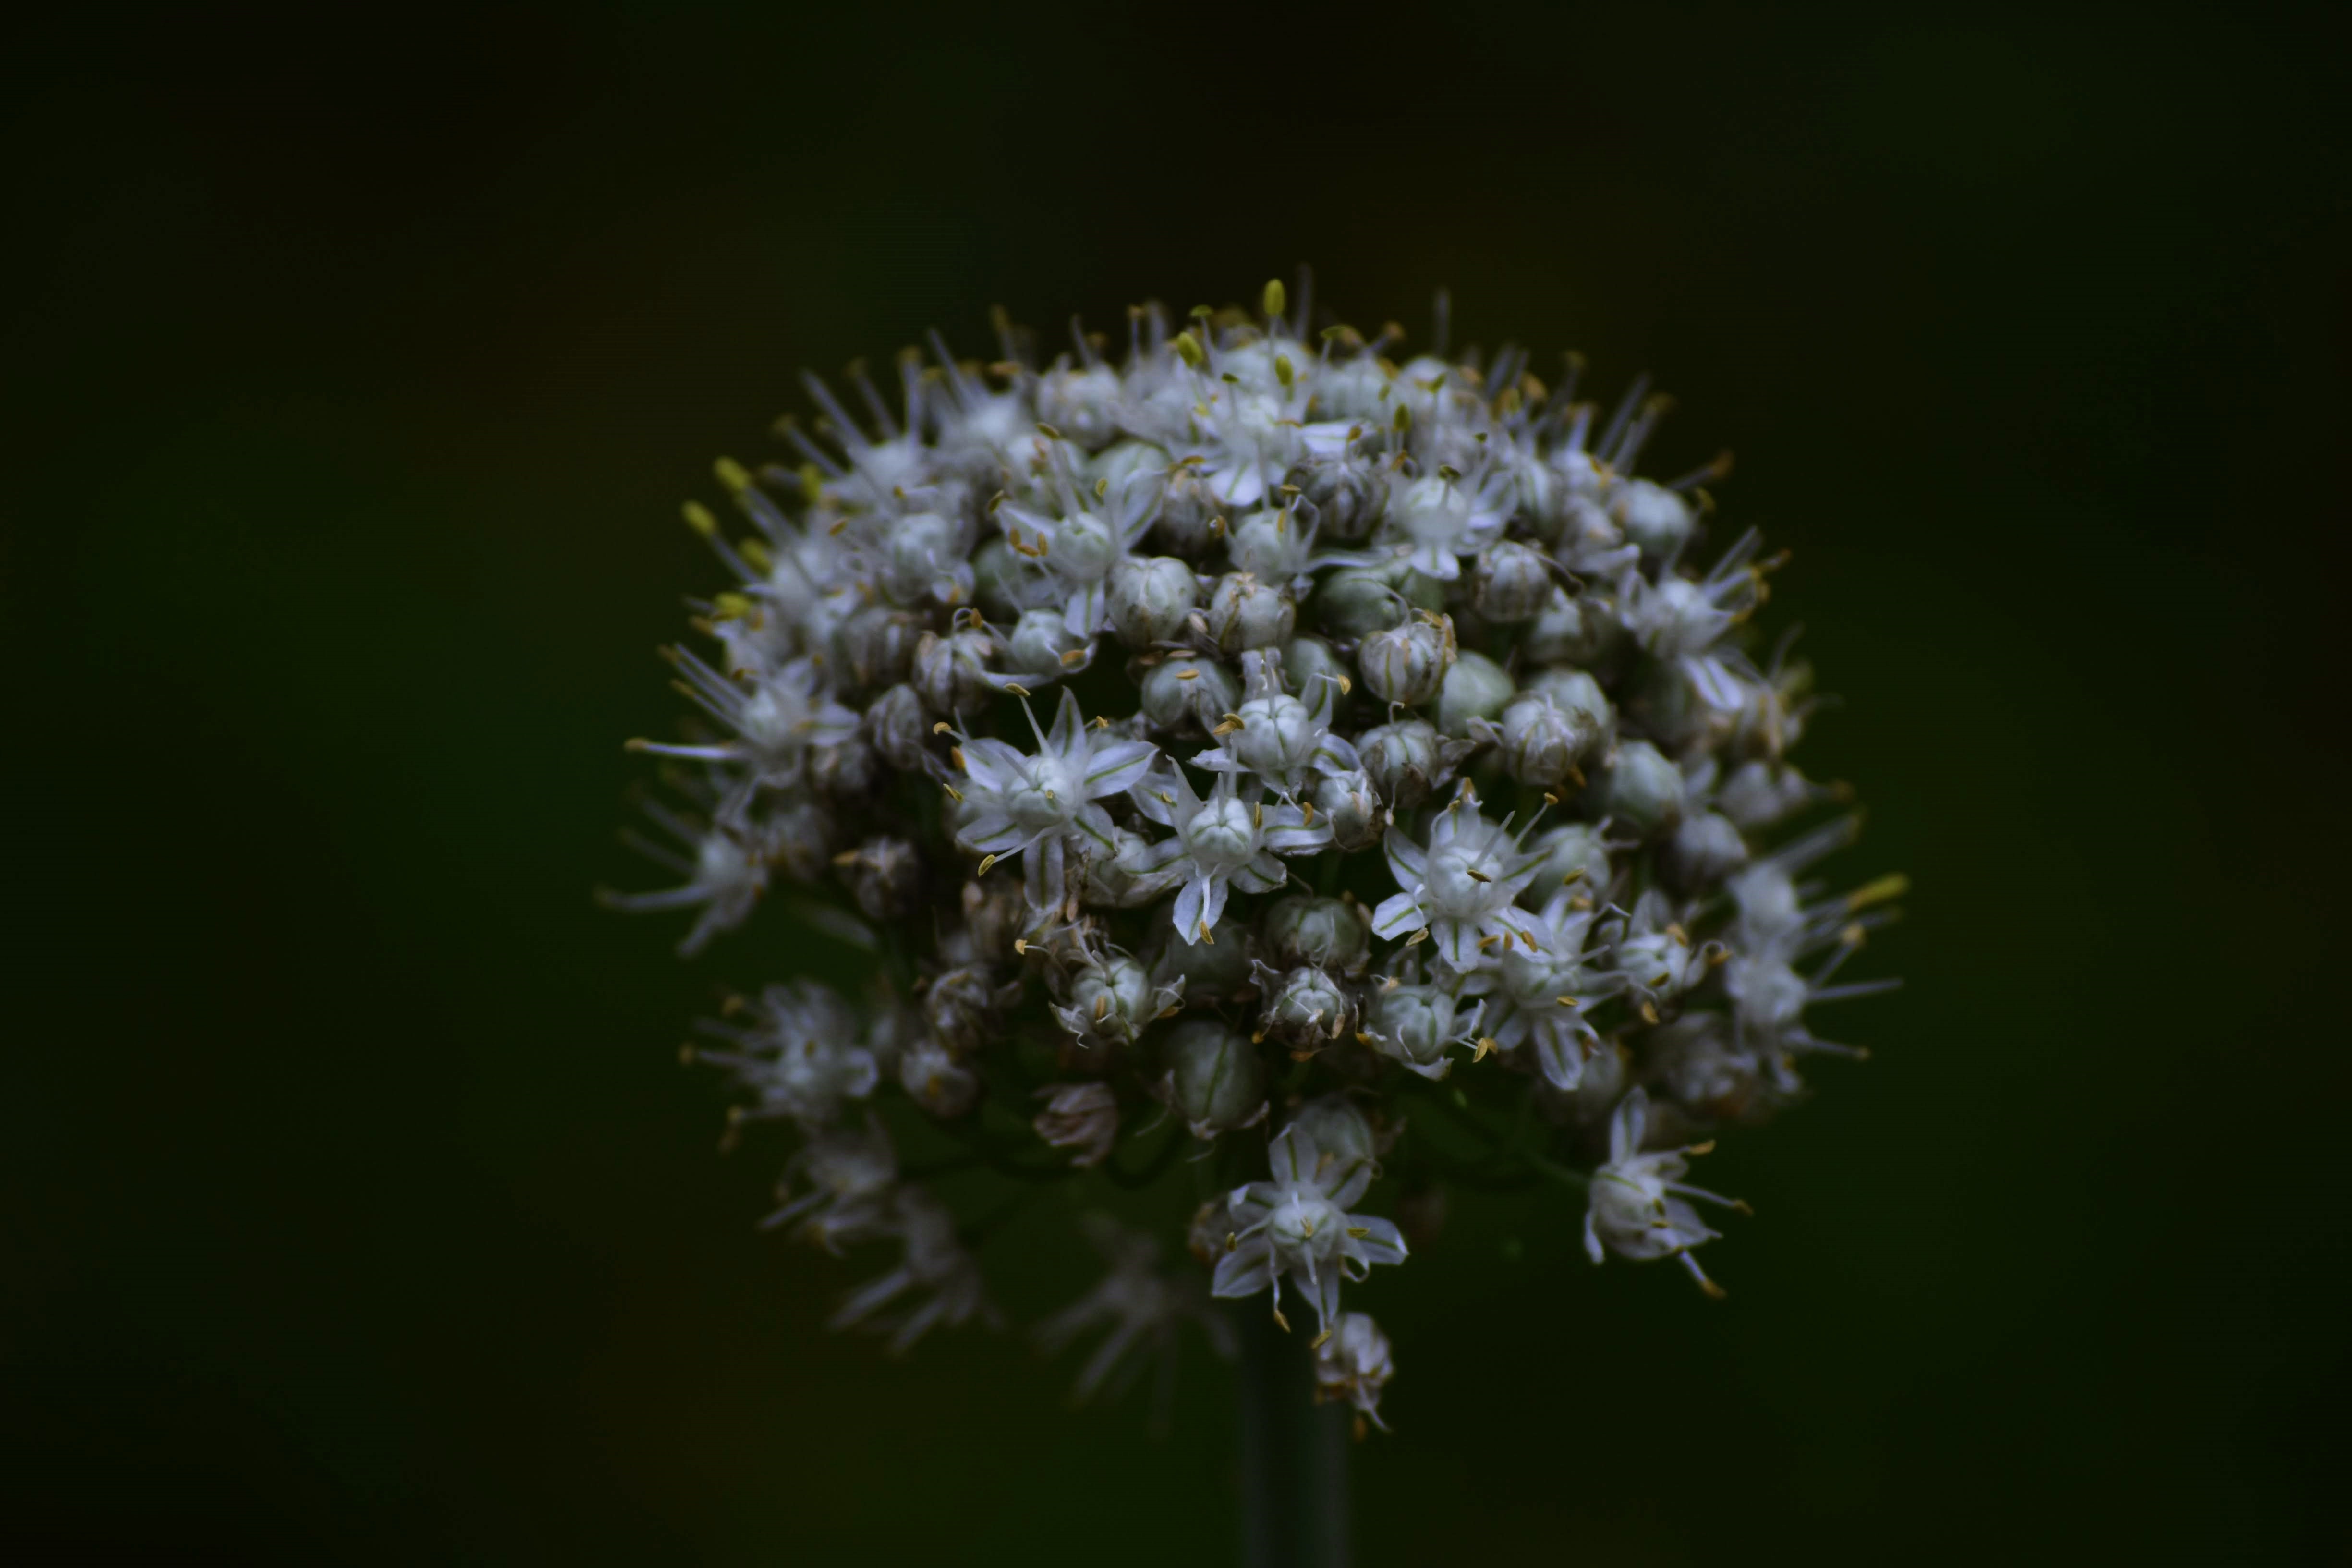
flower, plant, flowering plant, close up, Heracleum plant, pollen, macro photography, wildflower, photography, parsley family, plant stem, allium, marsh labrador tea, perennial plant